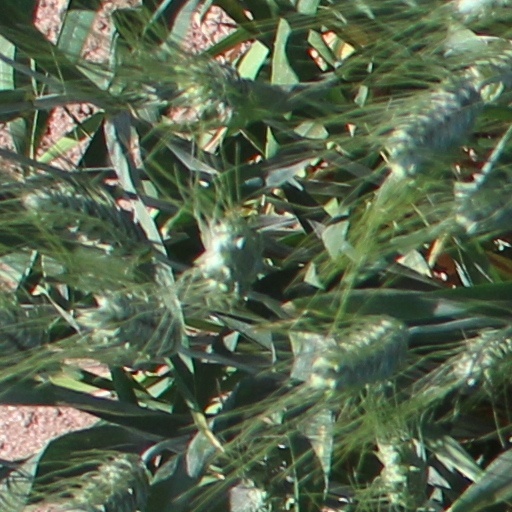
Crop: wheat